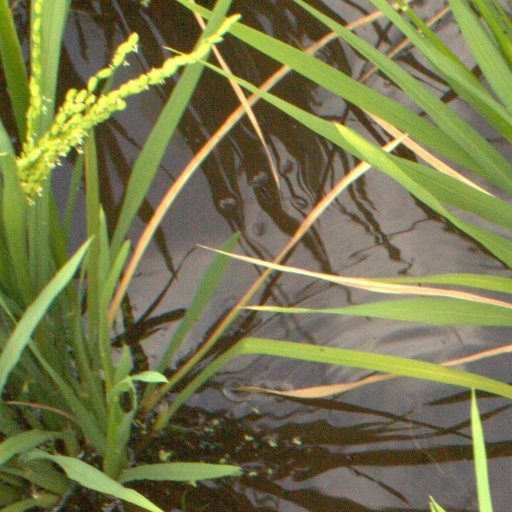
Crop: rice